Banchō Seisaku Kenkyūjo

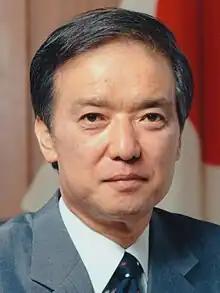

In 1989, following the Recruit scandal and subsequent resignations of many high LDP officials as well as historic electoral losses for the LDP, it was thought that Komoto would finally get his shot at becoming prime minister. Unfortunately, Komoto couldn't win merely on the strength of his own small faction, and so he decided to endorse Toshiki Kaifu, as he was endorsed by the powerful Takeshita faction. Kaifu, a protégé of Miki and member of Komoto's faction, was seen as a "clean candidate" who could reform the party's image and standing, as with Miki before. Kaifu soundly secured the leadership position and was inaugurated as prime minister in that same year. In the end, Kaifu's attempts did not bear too much fruit and he was forced to resign by 1991.